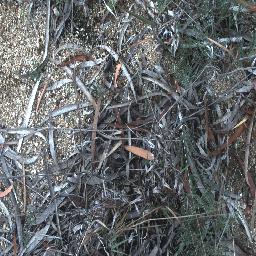
Label: negative